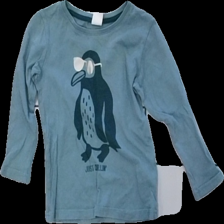
View: front
Type: Top
Category: Children
Brand: Lindex
Colors: Blue, White
Material: 100% cotton
Pattern: Logo print
Cut: Regular
Size: 104
Season: All
Smell: Minor
Holes: Major
Price range: <50
Recommended usage: Export